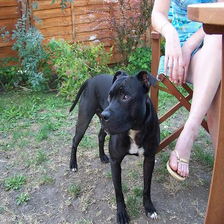
Species: dog
Breed: staffordshire bull terrier